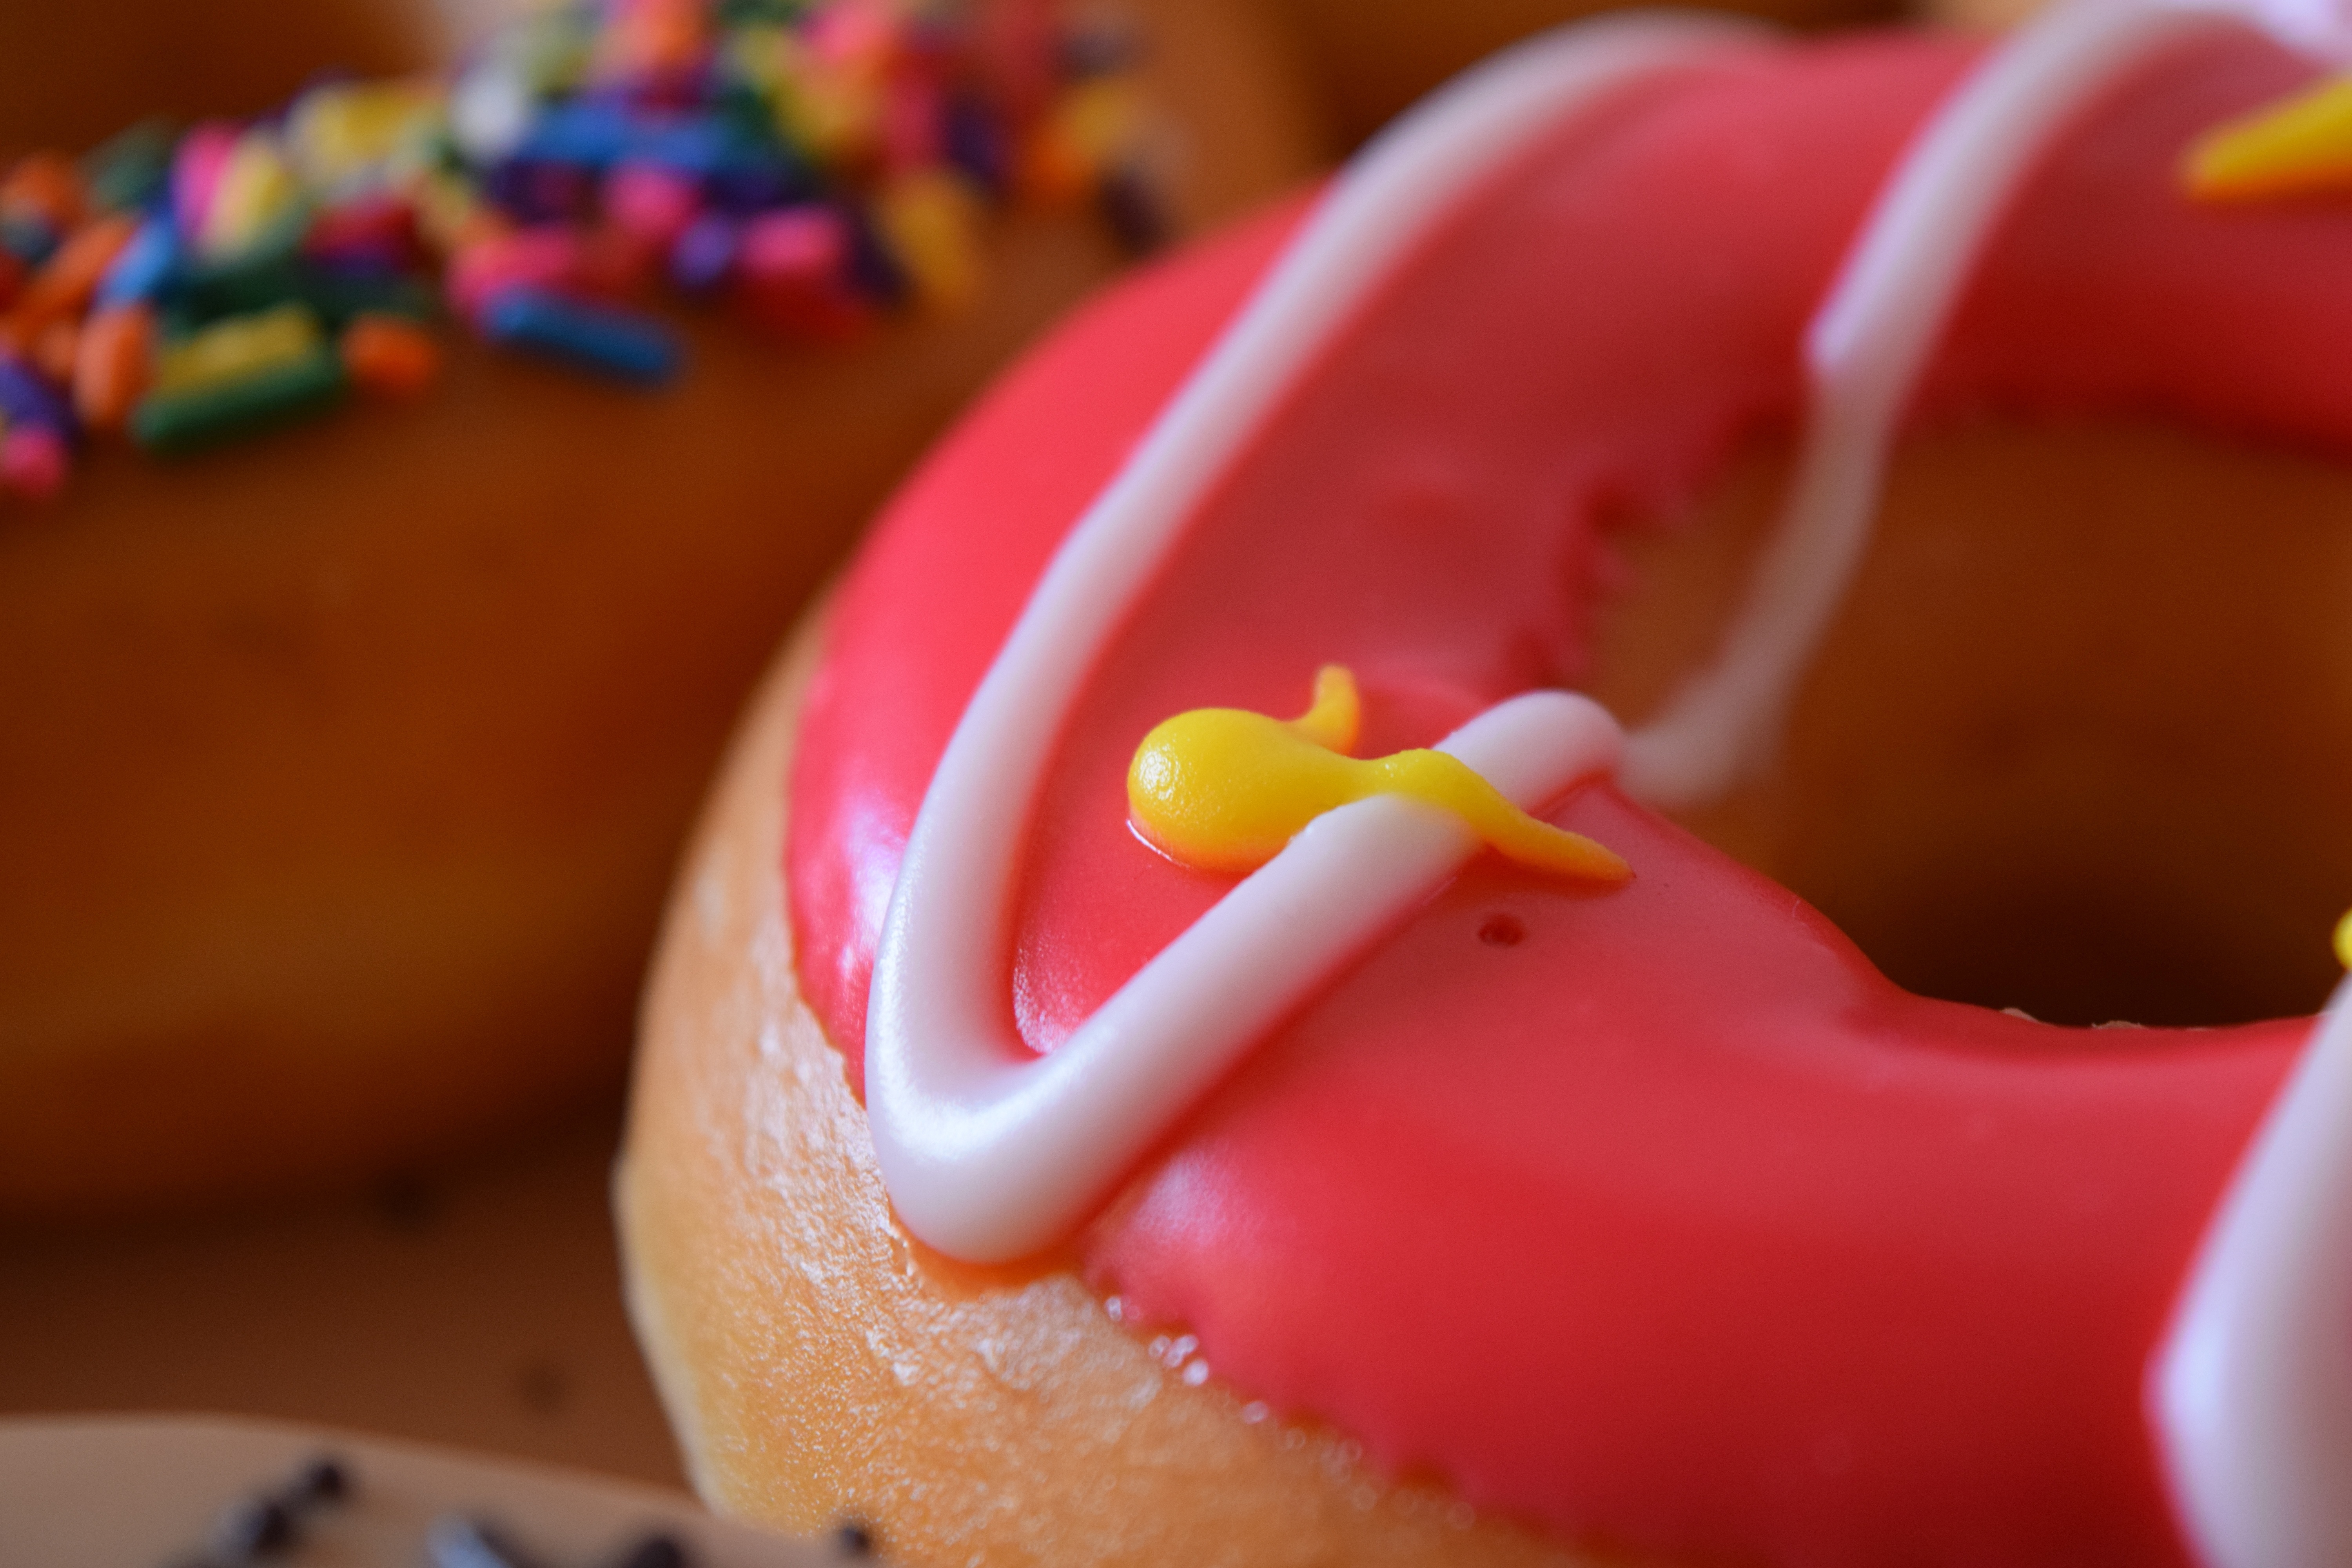
food, red, produce, cupcake, dessert, cake, birthday cake, icing, sweetness, flavor